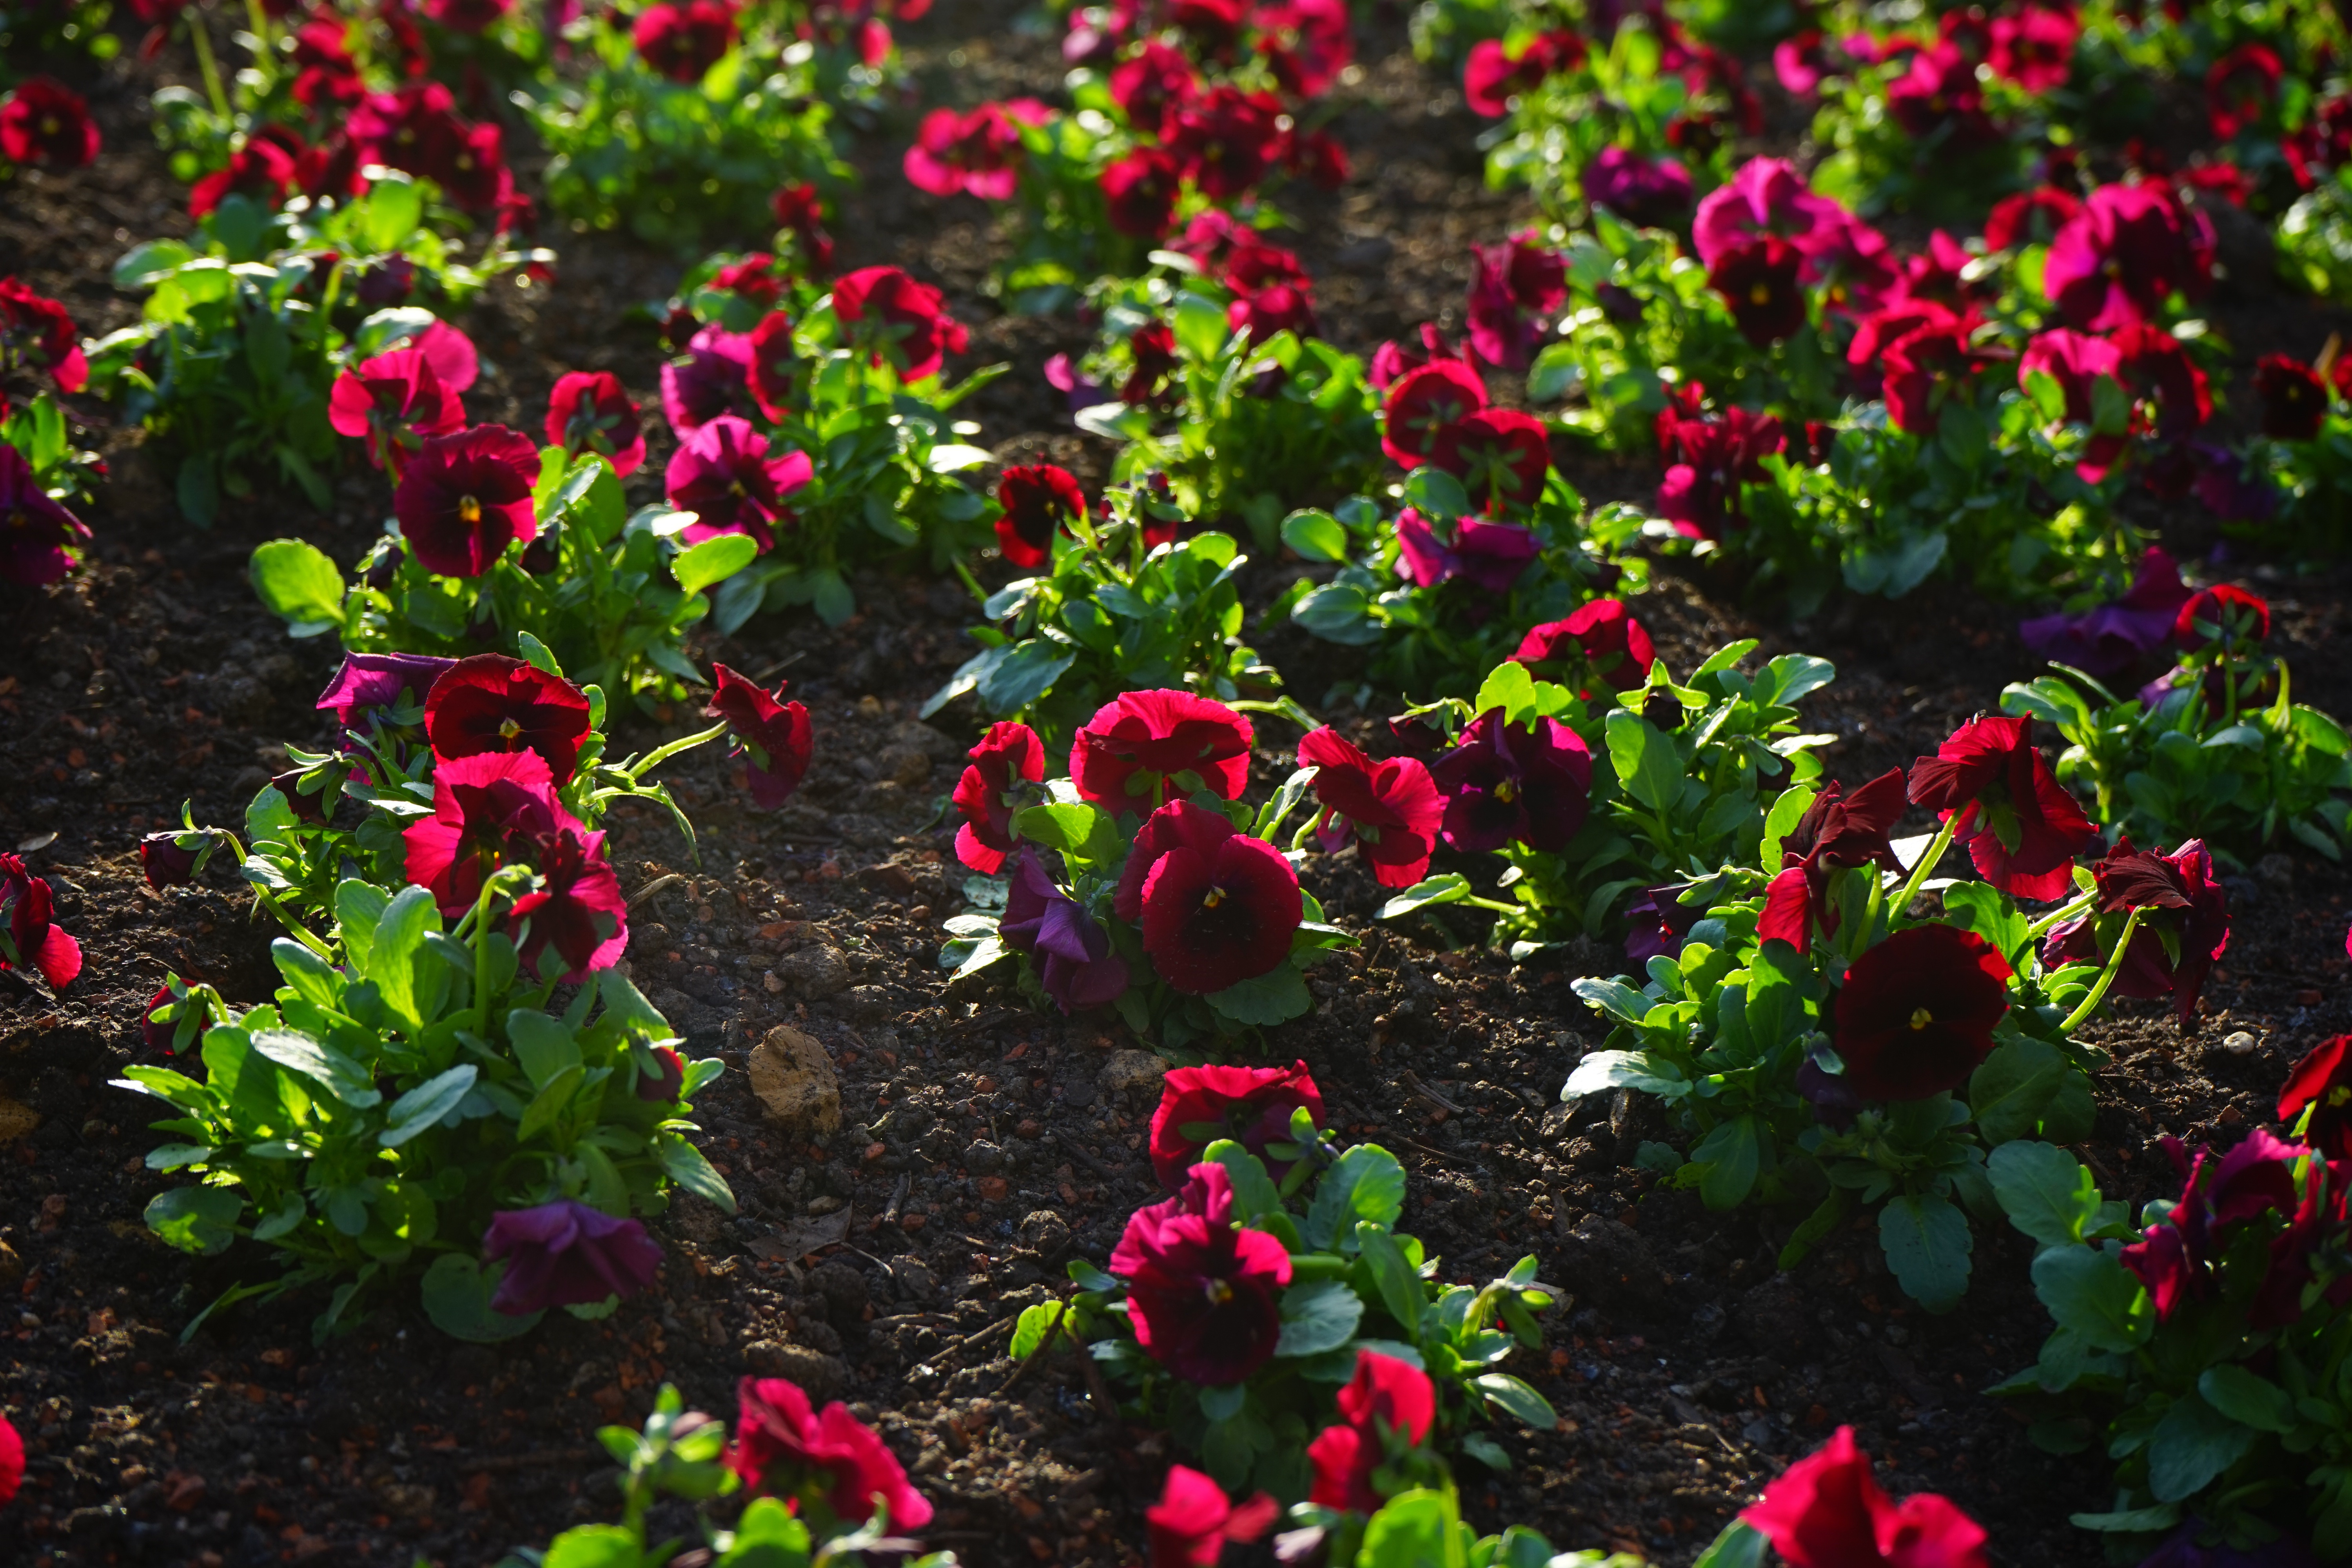
blossom, plant, leaf, flower, purple, petal, bloom, red, color, botany, colorful, garden, flora, wildflower, shrub, violet, viola, pansy, flowering plant, violaceae, annual plant, land plant, day and night bl mle, day and night flower